12th Battalion (Australia)

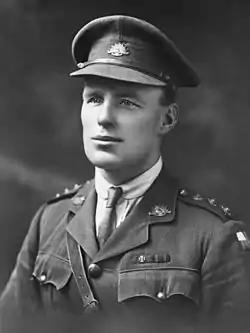
James Newland, one of the 12th Battalion's two Victoria Cross recipients

In 1918, the battalion helped to stop the German Spring Offensive that was launched in March and April. The battalion subsequently participated in the last Allied offensive of 1918, launched near Amiens on 8 August 1918. After Amiens, a series of advances followed as the Allies broke through the Hindenburg Line. The battalion continued operations until late September 1918 when it was withdrawn from the line for rest. Following the end of the war members of the battalion began returning to Australia in November for demobilisation and discharge. The 12th Battalion was disbanded in 1919 having sustained casualties of 1,135 killed and 2,422 wounded. Two members of the battalion received the Victoria Cross for their actions during the war: James Newland and John Whittle.